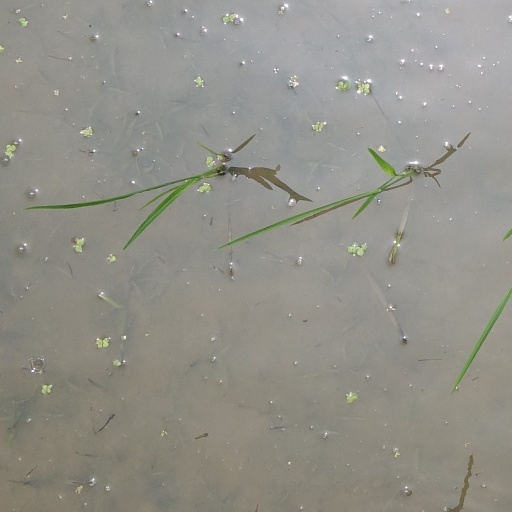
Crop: rice